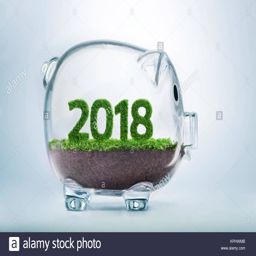
is a good year for business .